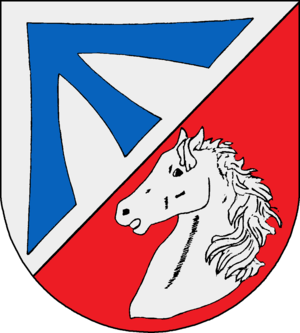
Krummesse est une commune allemande du Schleswig-Holstein, située dans l'arrondissement du duché de Lauenbourg. Elle comprend une partie du village de Krummesse dont le reste est rattaché à la ville de Lübeck. Krummesse fait partie de l'Amt Berkenthin qui regroupe onze communes autour de Berkenthin.